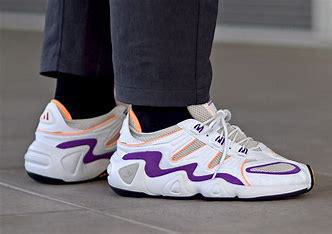
Brand: Adidas
Model: FYW S 97